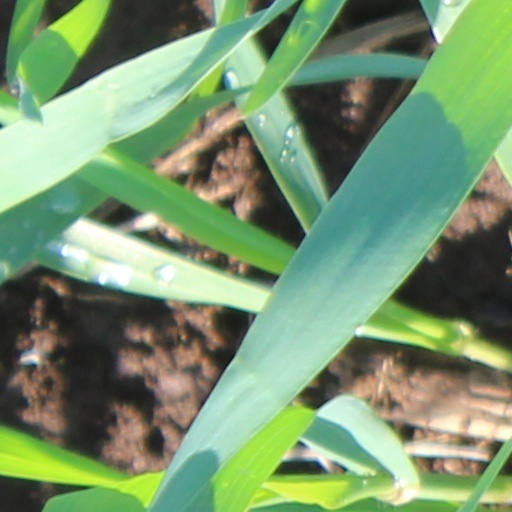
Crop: wheat